Portuguese Macau

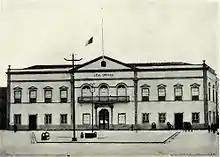
Macau's Leal Senado

Following massive anti-Portuguese demonstrations in 1966 which would be known as the 12-3 incident, Portuguese sovereignty was severely diminished, thus leading to "de facto" Chinese suzerainty over the territory.